Women in Latin music

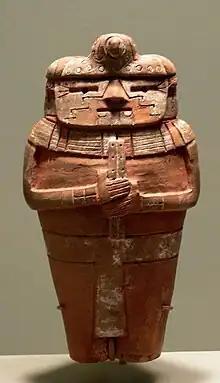
Pre-Columbian ceramic figurine of a Peruvian flute player

Pre-modern Latin music refers to music made by Native Americans, hundreds of ethnic groups across the continent. The first inhabitants of Latin America settled 30,000 years before the arrival of Italian explorer Christopher Columbus at the peak of native cultural diversification into simple and complex societies. These societies included sedentary agricultural tribes and hunter gatherers, who sang prayers to a deity asking for prosperity with lyrics of "conflict, beauty, pain, and loss that mark all human experience" and music reflecting their understanding of the universe. They had "intricate ways of explaining the relationships between the sound, social organization, time, and the sacred", and their rituals included dramatized performances of mythology vocalizing their view of creation. The creation myth of the Keres people of Laguna Pueblo (present west-central New Mexico) describes "the unformed cosmos as the domain of Tse che nako (Thought Woman or Spider Woman) who chants life into two sacred bundles that become the sisters Uretsete and Naosete (She Who Matters and She Who Remembers)."